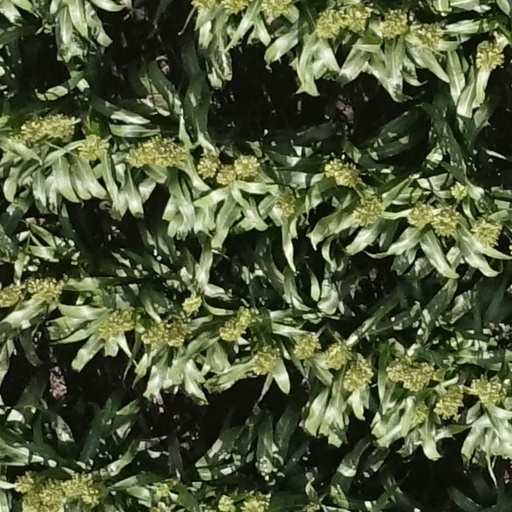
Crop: sorghum